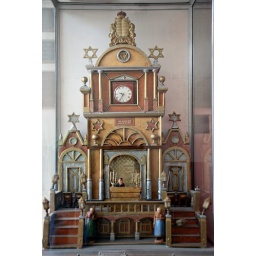
synagogue clock 2, made by isadore wall 1 full